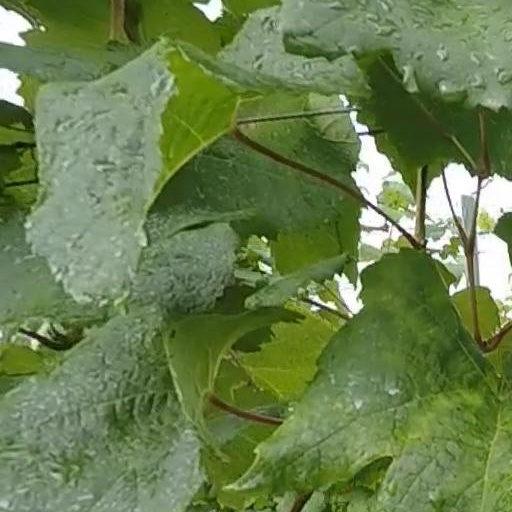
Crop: grape